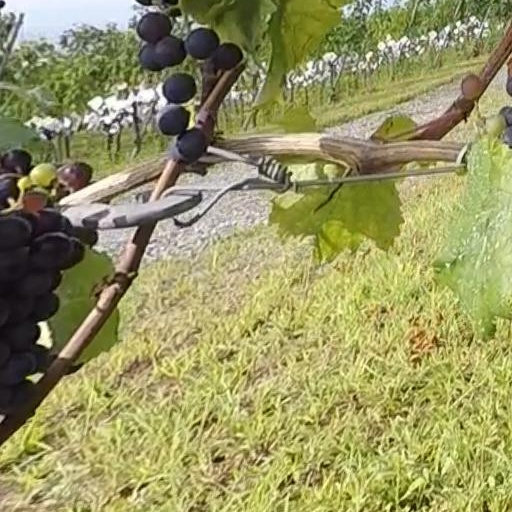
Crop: grape